Postal orders of Nigeria

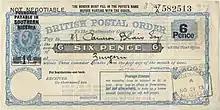
A British postal order overprinted for use in Southern Nigeria

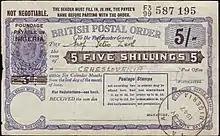
Five-shilling British postal order overprinted for use in Nigeria used in 1947 - 3d additional poundage to be paid in Nigeria

The first postal orders of Nigeria were issued by the British colonial authorities. Later, Nigeria issued its own postal orders, first in £,s,d, and then in the new currency of the Naira. In 2018, the postal order system was replaced by a cheaper money order system.